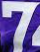
Number: 7